The Prince (1996 film)

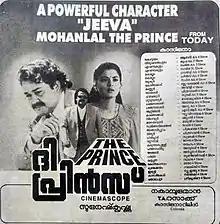
Theatrical release poster

The Prince is a 1996 Indian Malayalam-language gangster film scripted and directed by Suresh Krissna, starring Mohanlal and Prema. Dialogues were written by T. A. Razzaq. The film marked the accomplished Tamil director, Krishna's debut in Malayalam cinema and Prakash Raj. The music was scored by Deva. The film was dubbed and released in Tamil as "Mahaan".